Muckhart

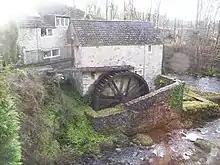

Slightly to the south-west of the Cowden estate, well off the current main road, lies Muckhart Mill at the confluence of Hole Burn, which powered the Mill, and the River Devon. In more recent years this was connected to the Elmhirst family who were directly linked to the Elmhirsts of Dartington Hall, Devon, and to the Haggard family by marriage. Rider Haggard was the author of the infamous novel "She".